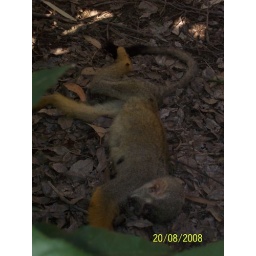
animal suffering at monkey town, somerset west, south africa - monkey not seperated from others in group despite fighting